Taum Sauk Mountain

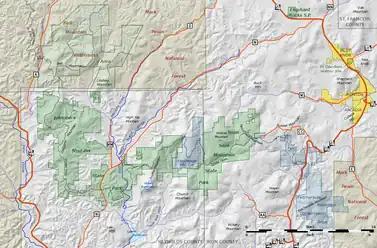
Taum Sauk is located in a large parks and wilderness area.

In 1991 Missouri created Taum Sauk Mountain State Park, a state park on the mountain: it has a rustic campground, a paved trail to the highpoint marked by a polished granite plaque, and a lookout tower from which a good view can be had; the dense forest on the mountain obscures the view from most other vantage points. Taum Sauk State Park is in a common jurisdiction with nearby Johnson's Shut-ins State Park, and together they comprise the second largest state park in Missouri with a total area of . These parks and the adjacent Bell Mountain Wilderness Area make up part of a large wilderness area that is very popular with hikers and backpackers. The Taum Sauk section of the Ozark Trail is considered by the Ozark Trail Association to be one of the finest trails in Missouri.